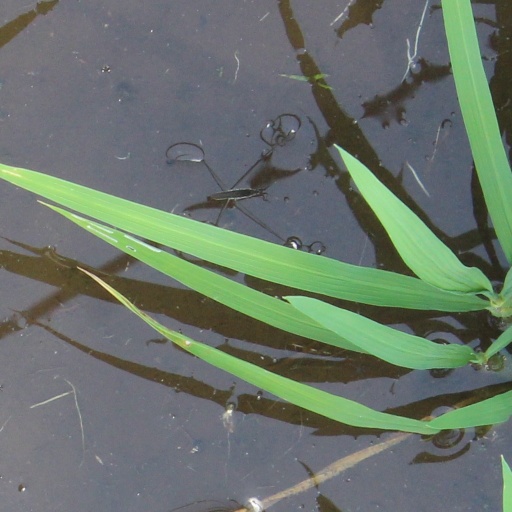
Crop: rice